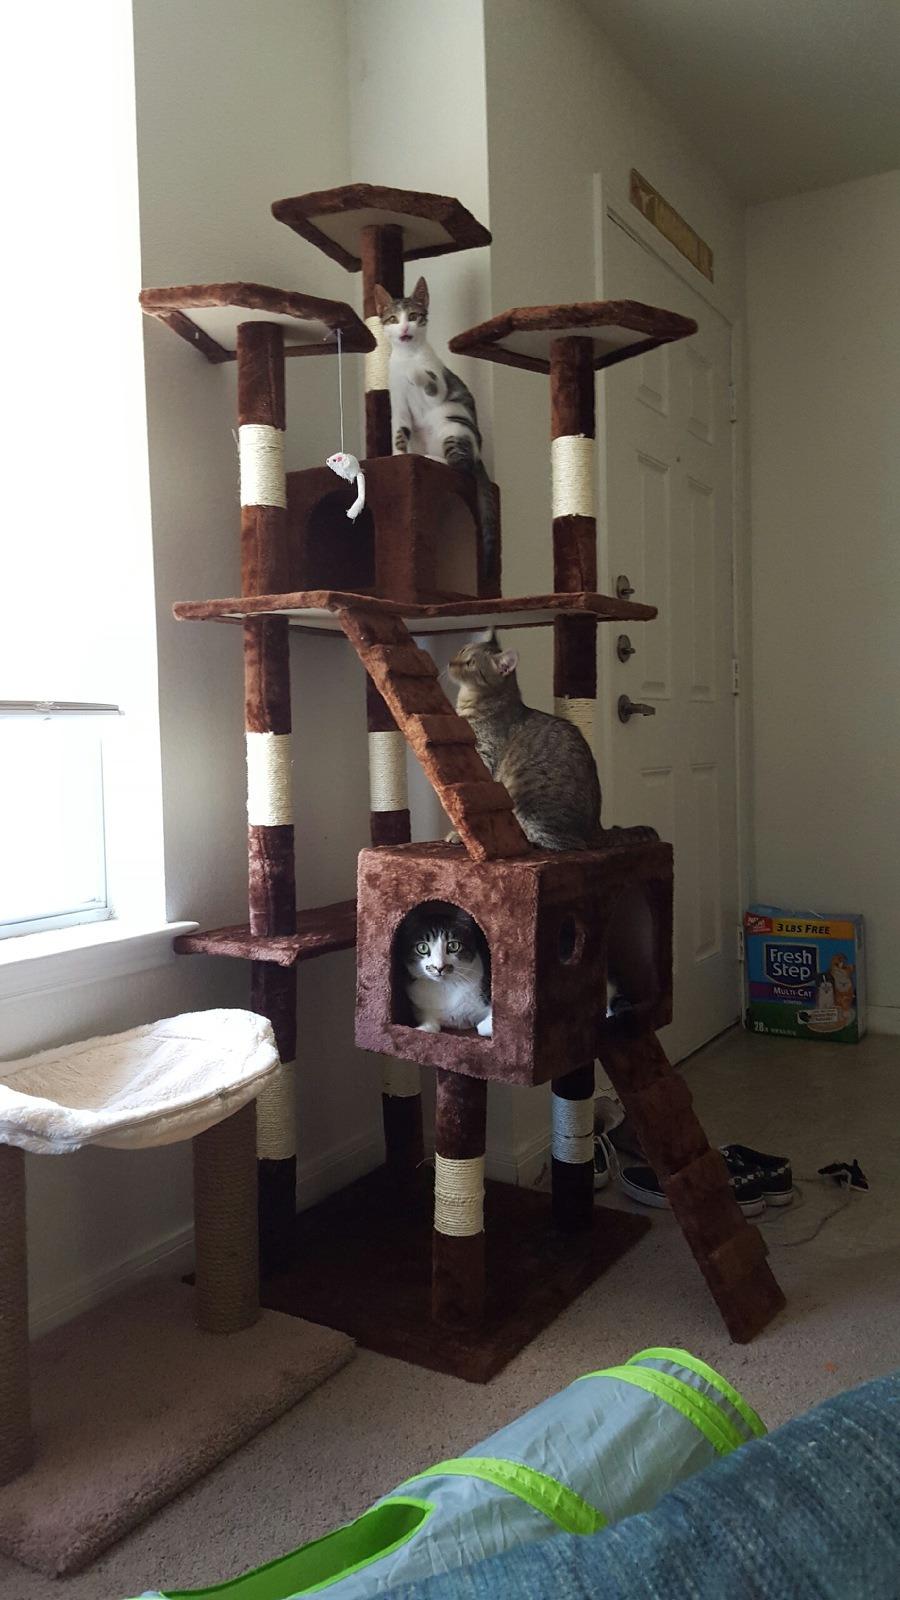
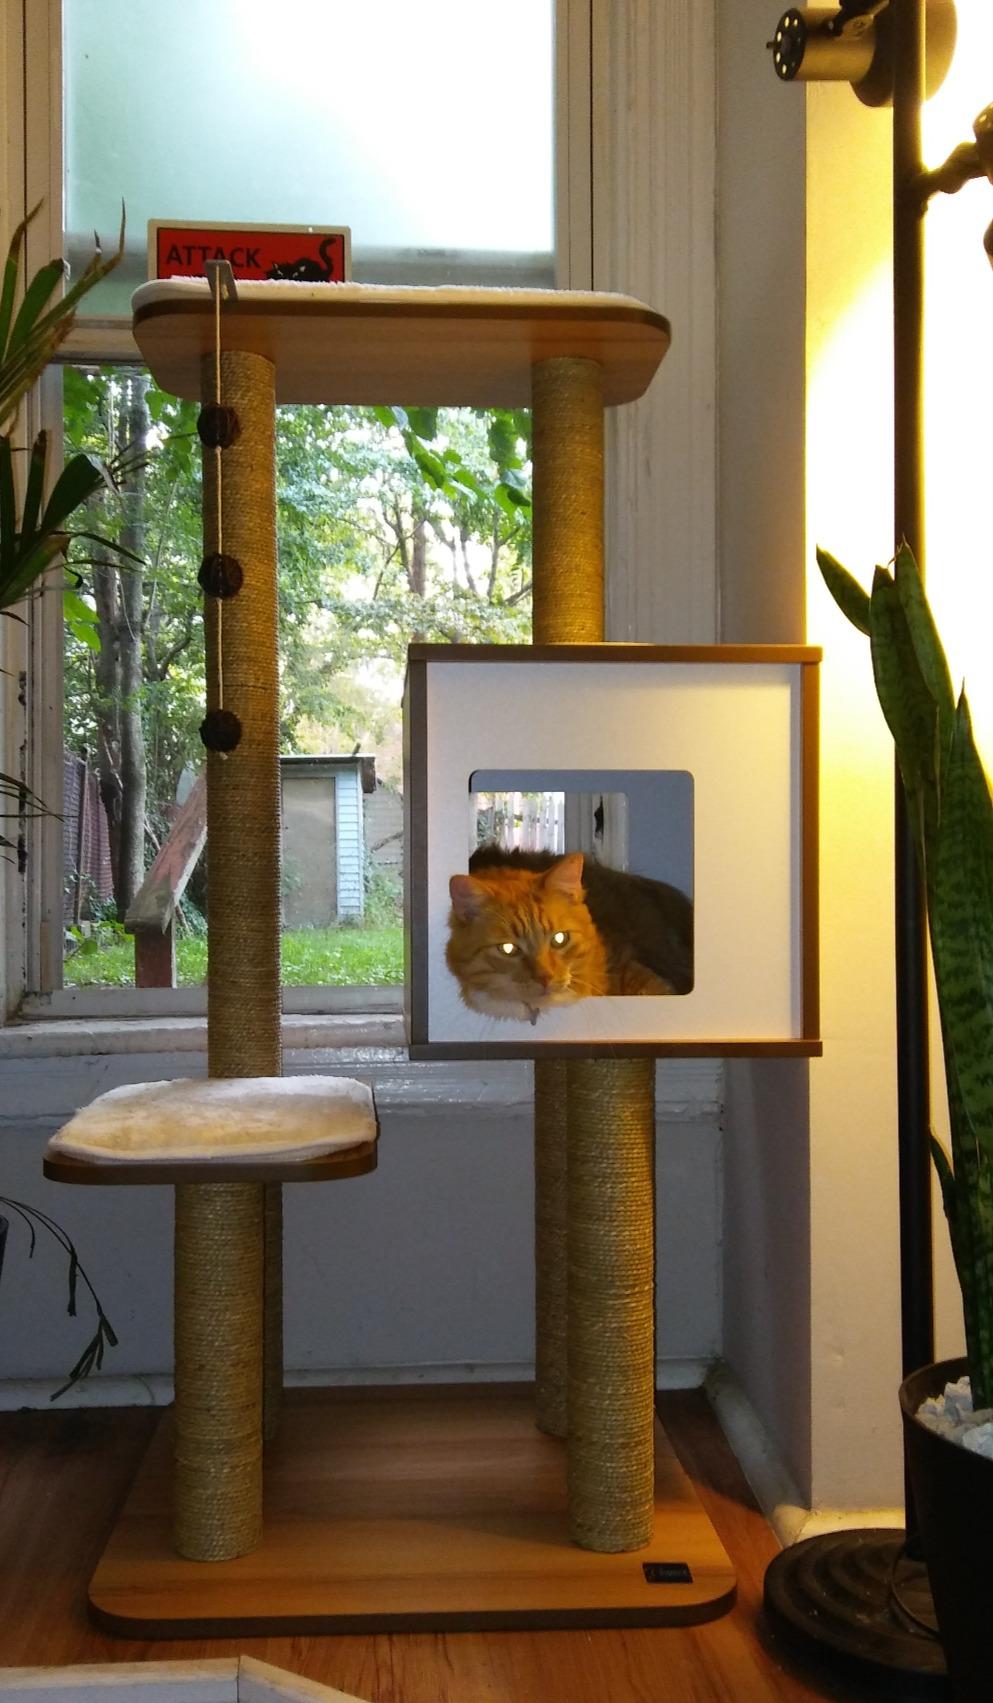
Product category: items_cat tree
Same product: no